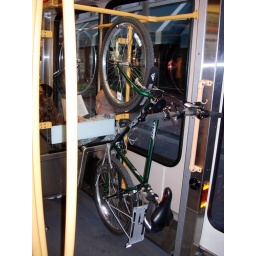
My bike on a hook on a train in a tunnel under a zoo